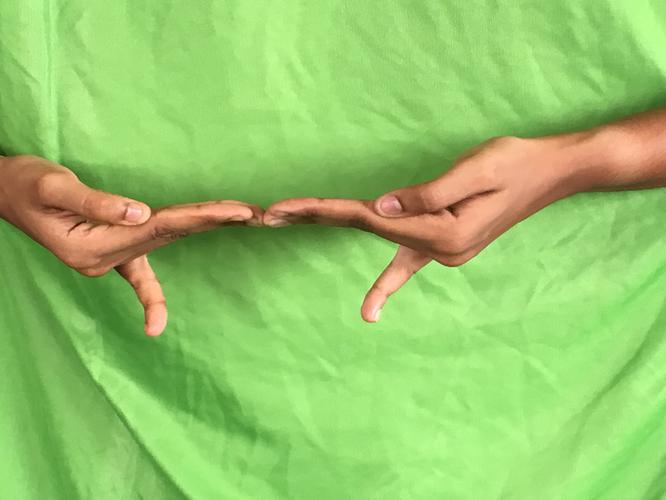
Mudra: Khatva
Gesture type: double_hand